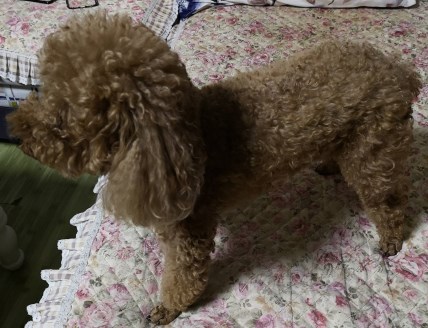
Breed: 7449-n000128-teddy